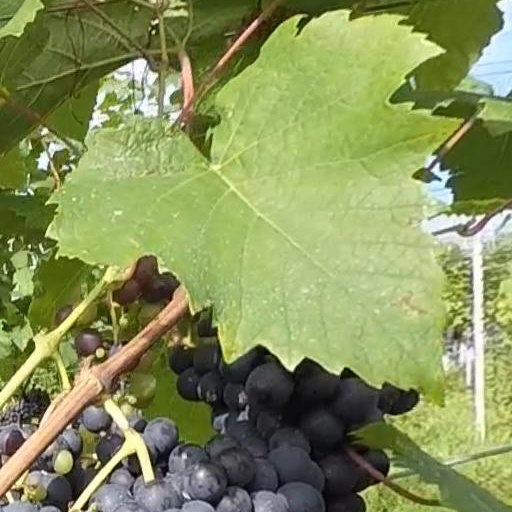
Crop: grape